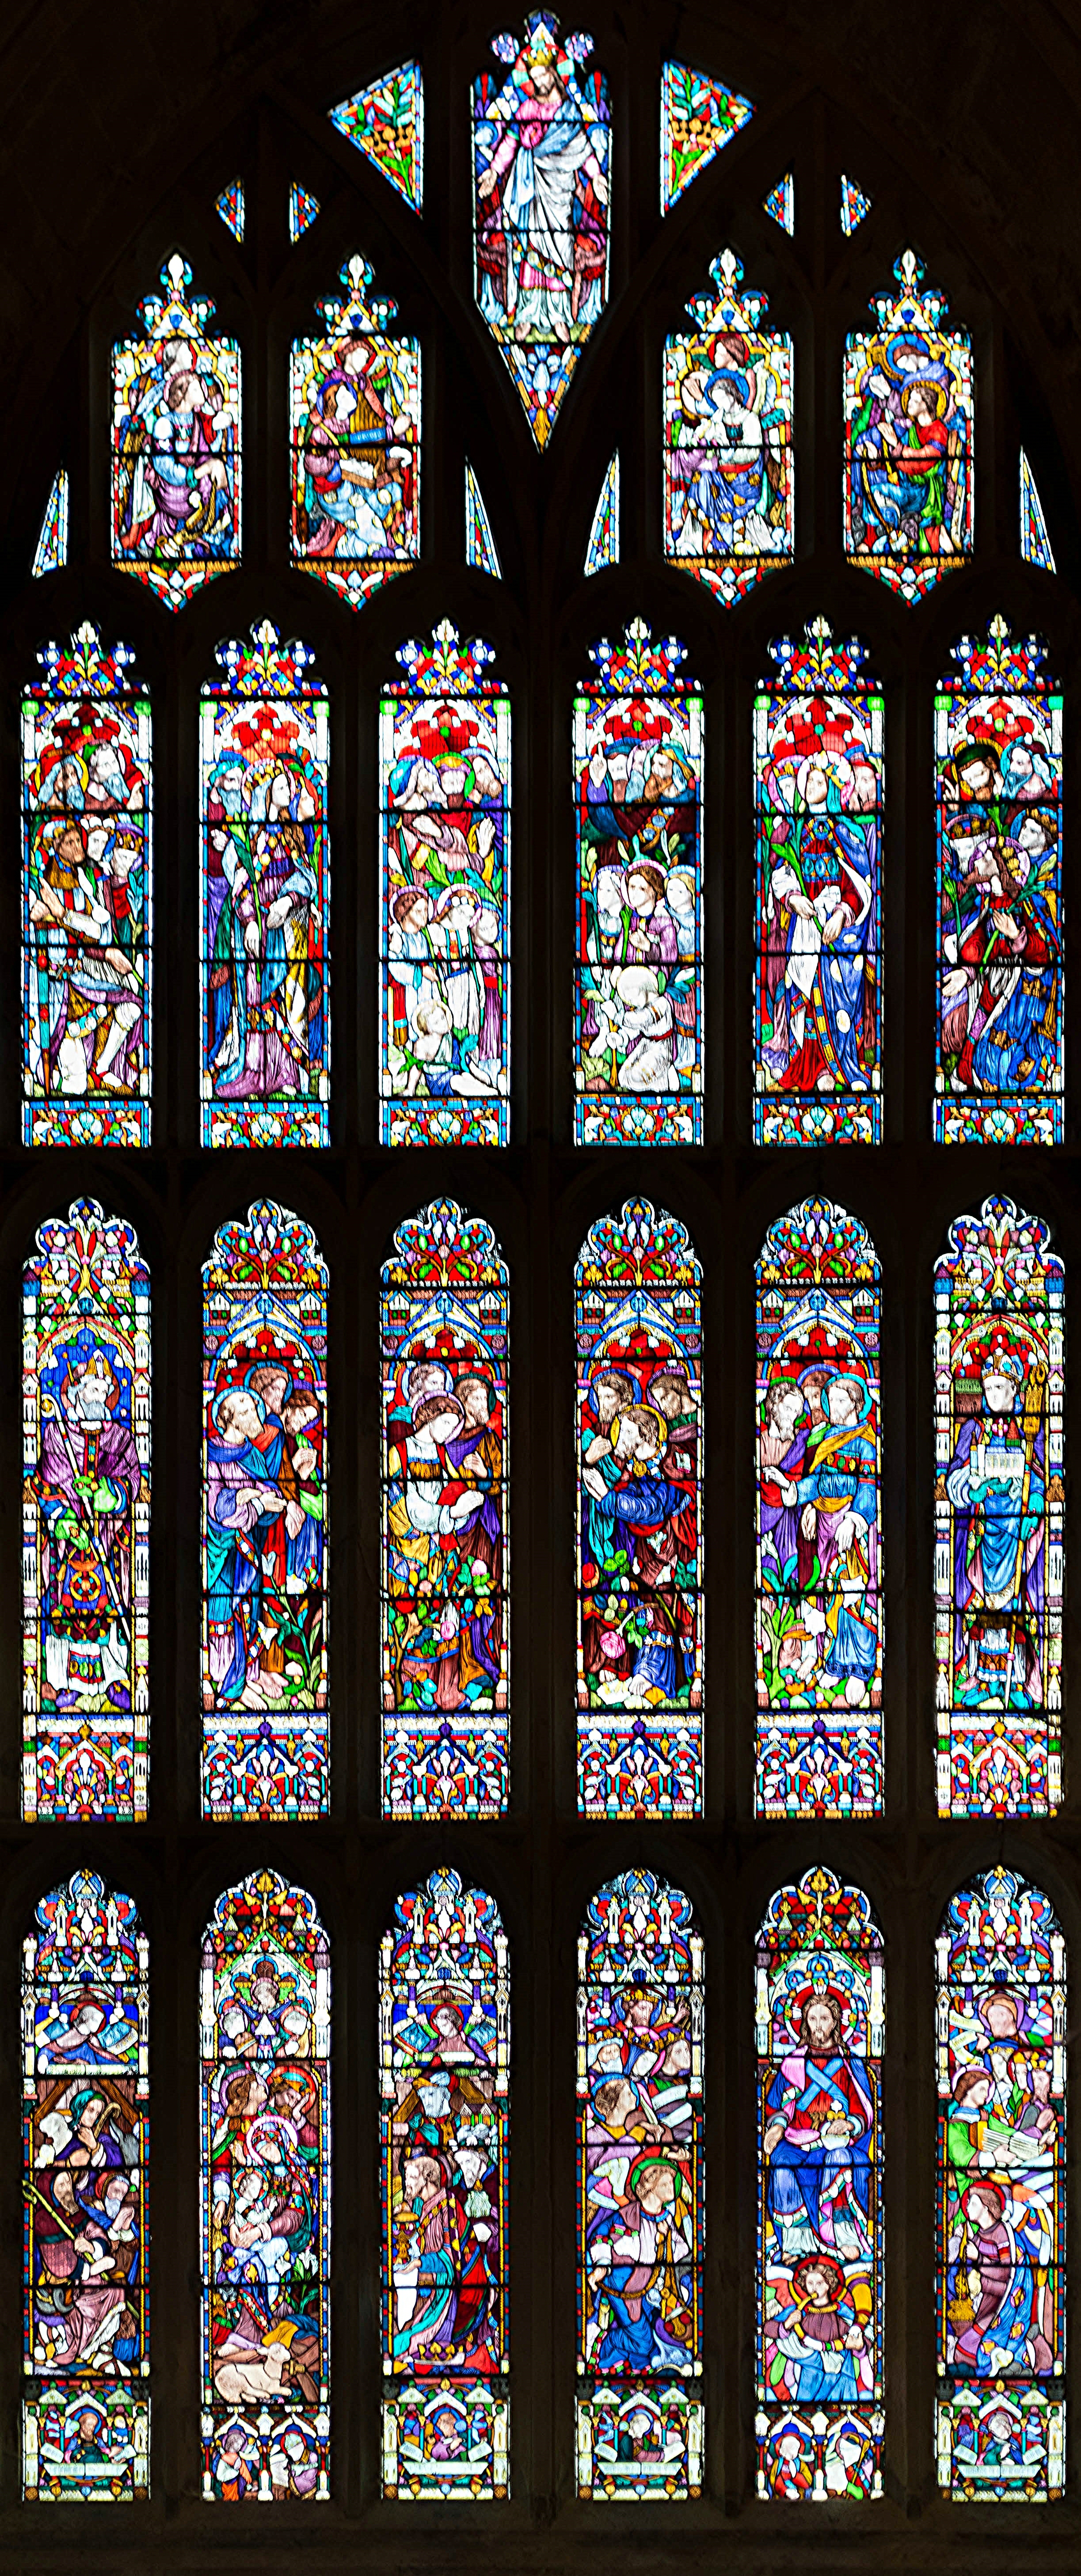
window, glass, stone, cathedral, material, stained glass, font, west, great, spire, symmetry, stainedglass, christchurch, cathedrals, dorset, christchurchpriory, greatwestwindow, automotive exterior